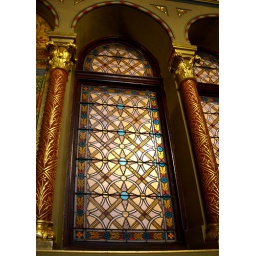
Stained glass window and columns with gold leaf in the Hungarian Parliament building in Budapest.